Marie Lloyd

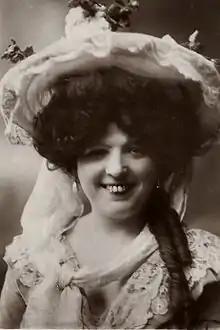
Marie Lloyd c. 1900

Matilda Alice Victoria Wood (12 February 1870 – 7 October 1922), professionally known as Marie Lloyd, was an English music hall singer, comedian and musical theatre actress. She was best known for her performances of songs such as "The Boy I Love Is Up in the Gallery", "Don't Dilly Dally on the Way" and "Oh Mr Porter What Shall I Do". She received both criticism and praise for her use of innuendo and double entendre during her performances, but enjoyed a long and prosperous career, during which she was affectionately called the "Queen of the Music Hall".